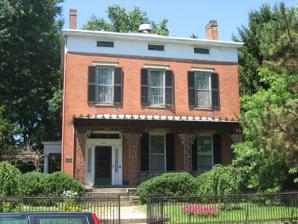
Building: Vanmeter Church Street House
Country: United States of America
Year built: 1848
Historic house in Ohio, United States United States historic place Vanmeter Church Street House U.S. National Register of Historic Places Front of the house Show map of Ohio Show map of the United States Location 178 Church St., Chillicothe , Ohio Coordinates 39°20′10″N 82°59′29″W / 39.33611°N 82.99139°W / 39.33611; -82.99139 Area Less than 1 acre (0.40 ha) Built 1848 Architectural style Greek Revival NRHP reference No. 79001935 Added to NRHP February 21, 1979 The Vanmeter Church Street House is a historic house located along Church Street in Chillicothe , Ohio , United States .  Built in 1848 in the Greek Revival style of architecture, it was erected by farmer William H. Thompson.  Just eight years after its completion, the house was bought by Whig Party politician John I. Vanmeter , a Virginia native who had lived in Ross County for thirty years. After serving in both the Ohio House of Representatives and the Ohio Senate during the 1830s, Vanmeter served a single term in the United States House of Representatives from 1843 to 1845. Vanmeter's house is a two-and-a-half story brick building located within a neighborhood of well-preserved nineteenth-century houses.  Built of brick laid in a stretcher bond , and covered with a metal roof, it has been ranked as one of the area's best Greek Revival structures.  Upon his death, Vanmeter bequeathed his house to younger family members; in the late 1970s, it was still owned by Vanmeters. In 1979, the Vanmeter Church Street House was listed on the National Register of Historic Places , along with two associated outbuildings. It qualified for inclusion on the Register both because of its place in local history and because of its well-preserved historic Greek Revival architecture. See also Vanmeter Stone House and Outbuildings References